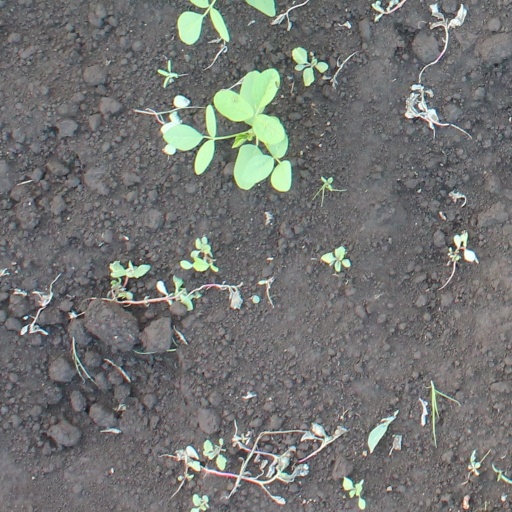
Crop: soybean